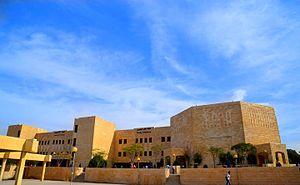
L'université hachémite est une université publique située à Zarka, en Jordanie, et fondée en 1995 par un décret royal. L'université est composée de 18 établissements.